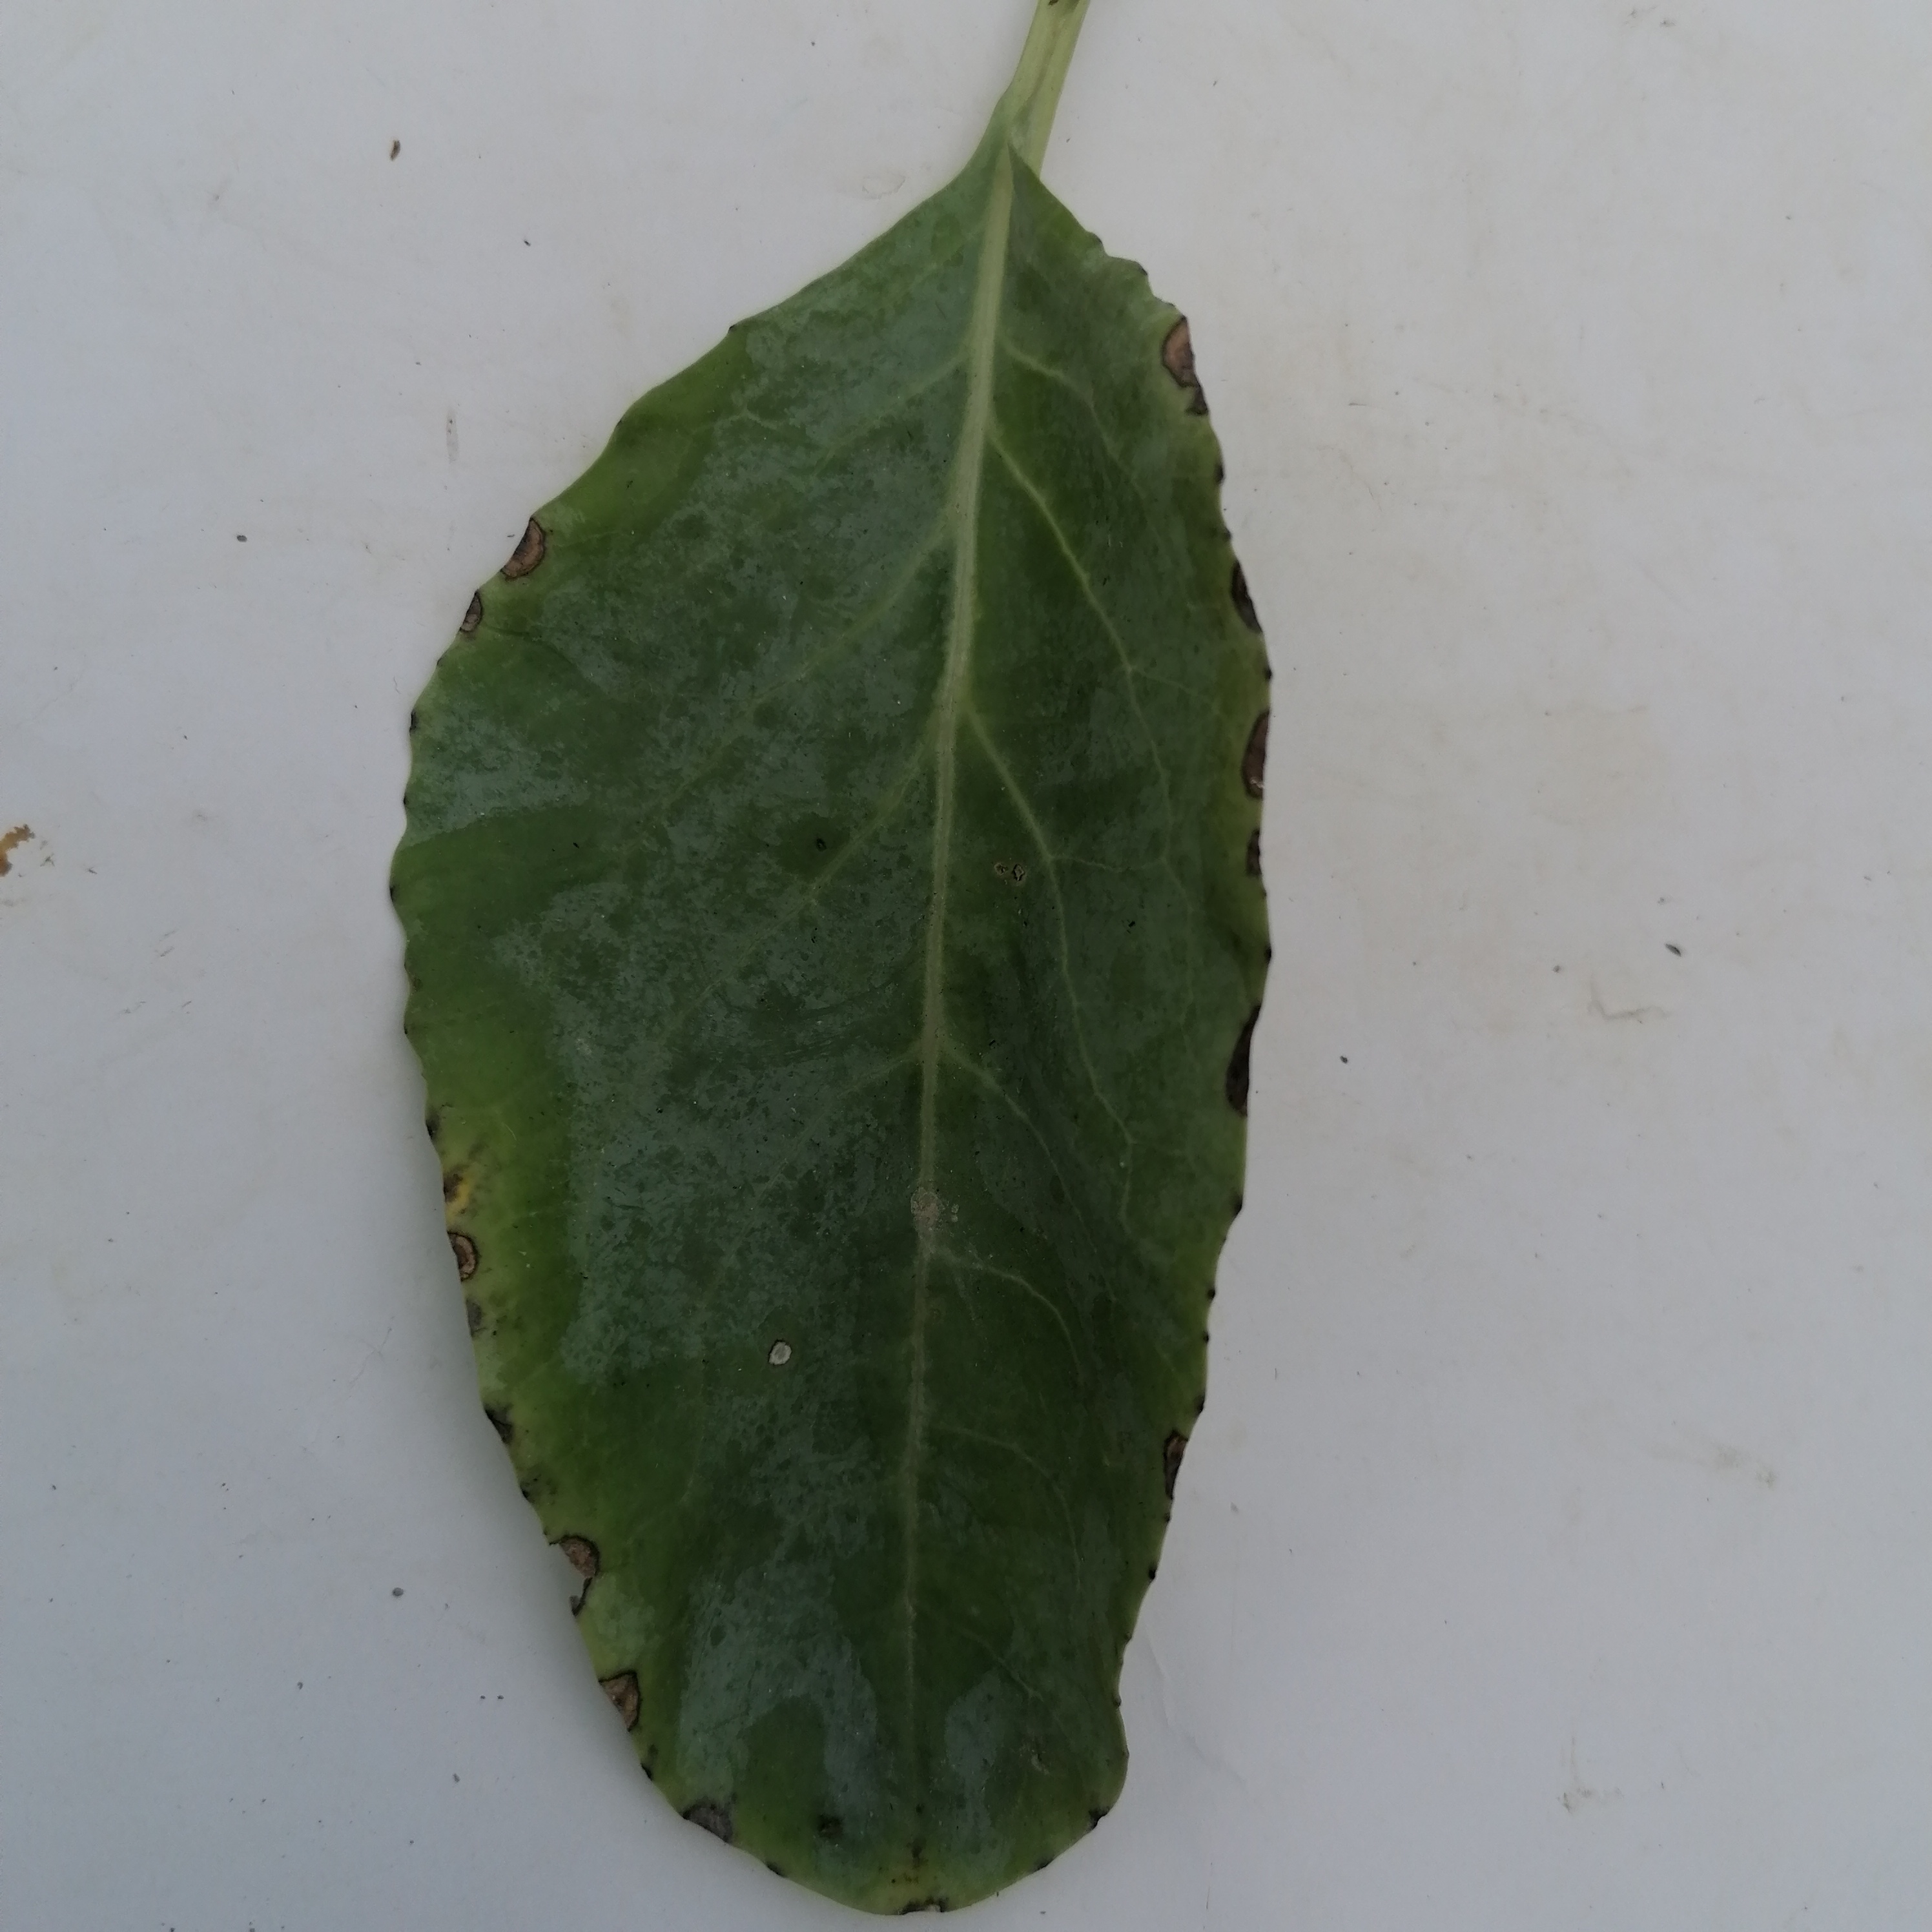
Label: Black Rot